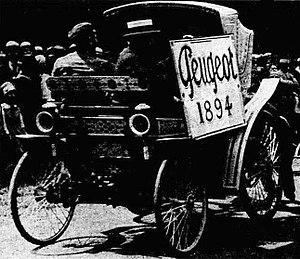
Peugeot fiacre découvert du Paris-Rouen 1894, au défilé Historique du Touring Club de France en 1919 dans le bois de Marly.
La Peugeot type 3 est le troisième modèle d'automobile fabriqué et commercialisé par Armand Peugeot, fondateur des automobiles Peugeot, entre 1891 et 1894.
Le Paris-Rouen est la première compétition automobile de l'histoire. L'épreuve finalise un concours de « voitures sans chevaux » qui se déroula en France du 19 au 22 juillet 1894.